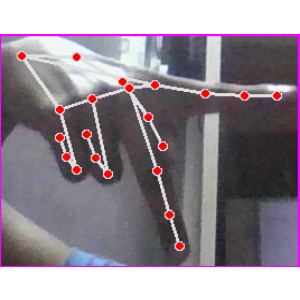
अक्षर: प